Sky position (RA, Dec in degrees): 243.299, 8.78
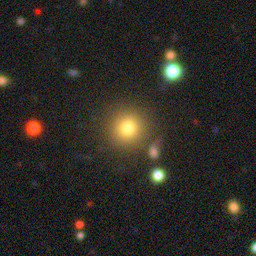
Galaxy morphology: Round Smooth Galaxies